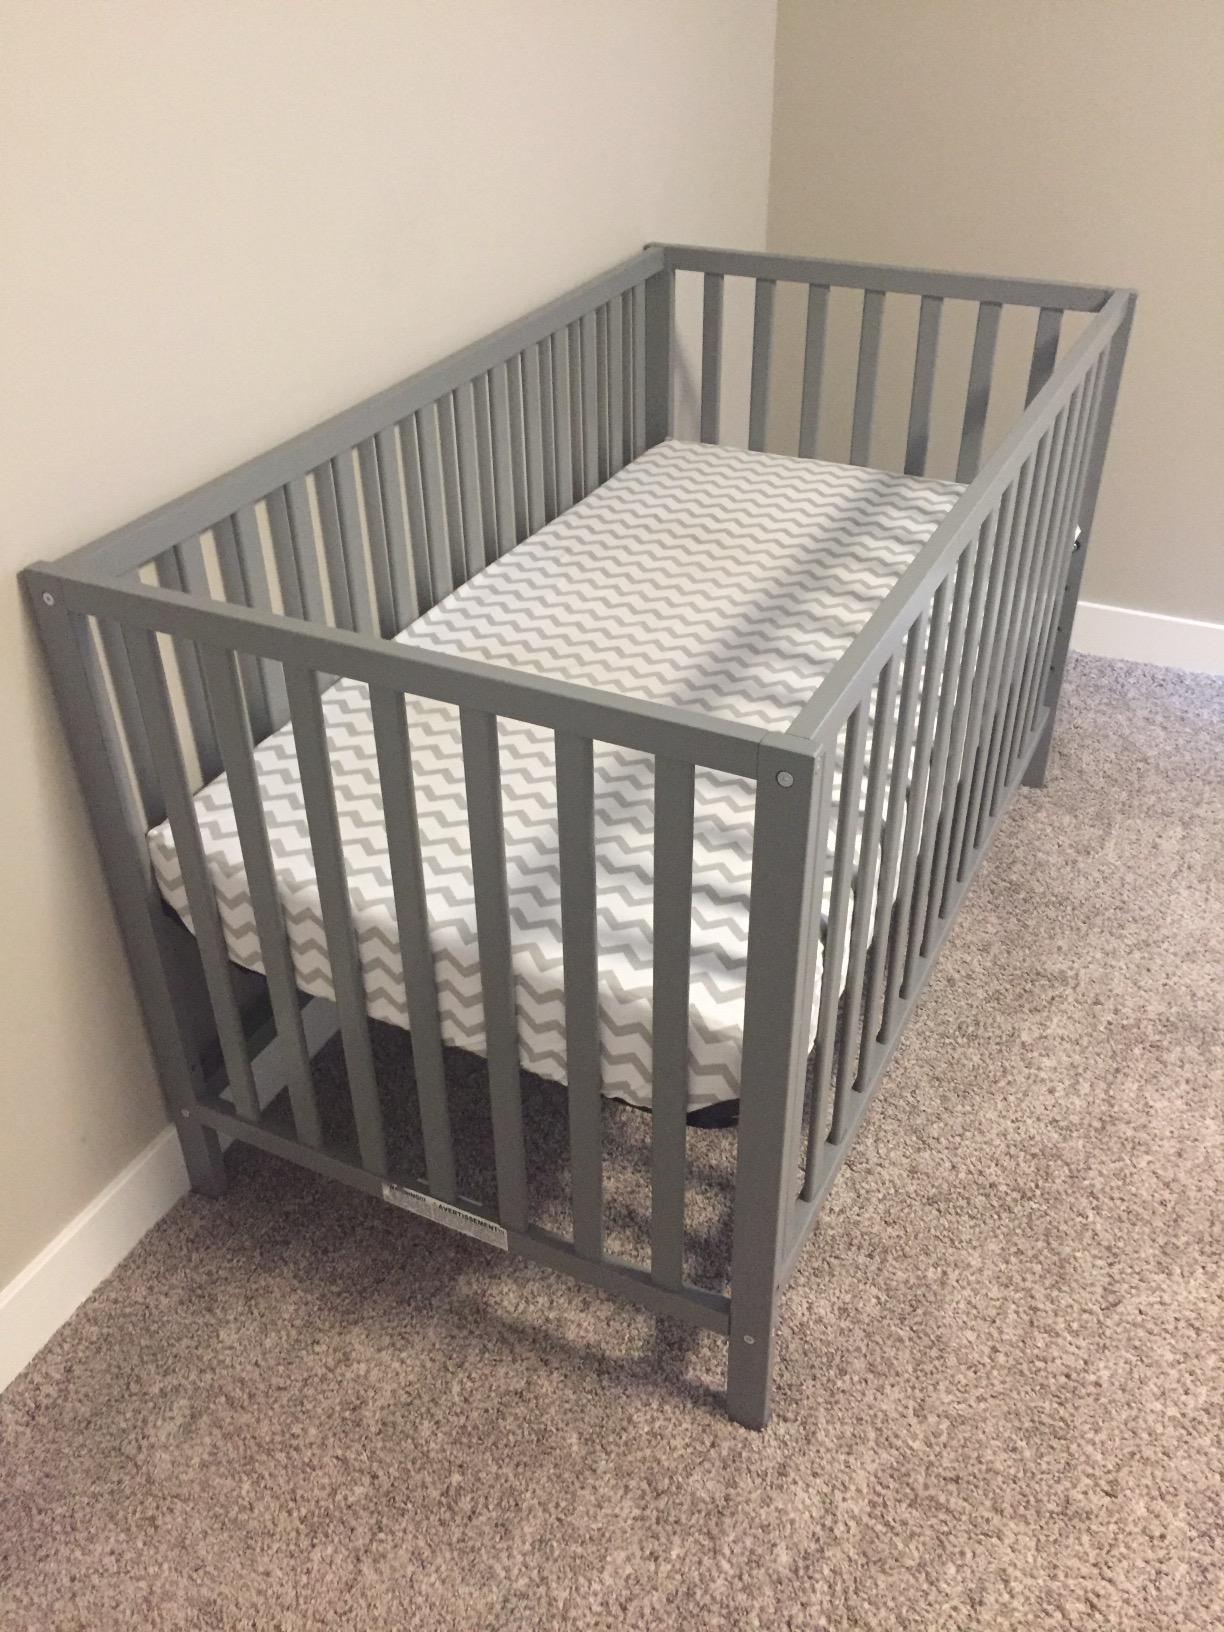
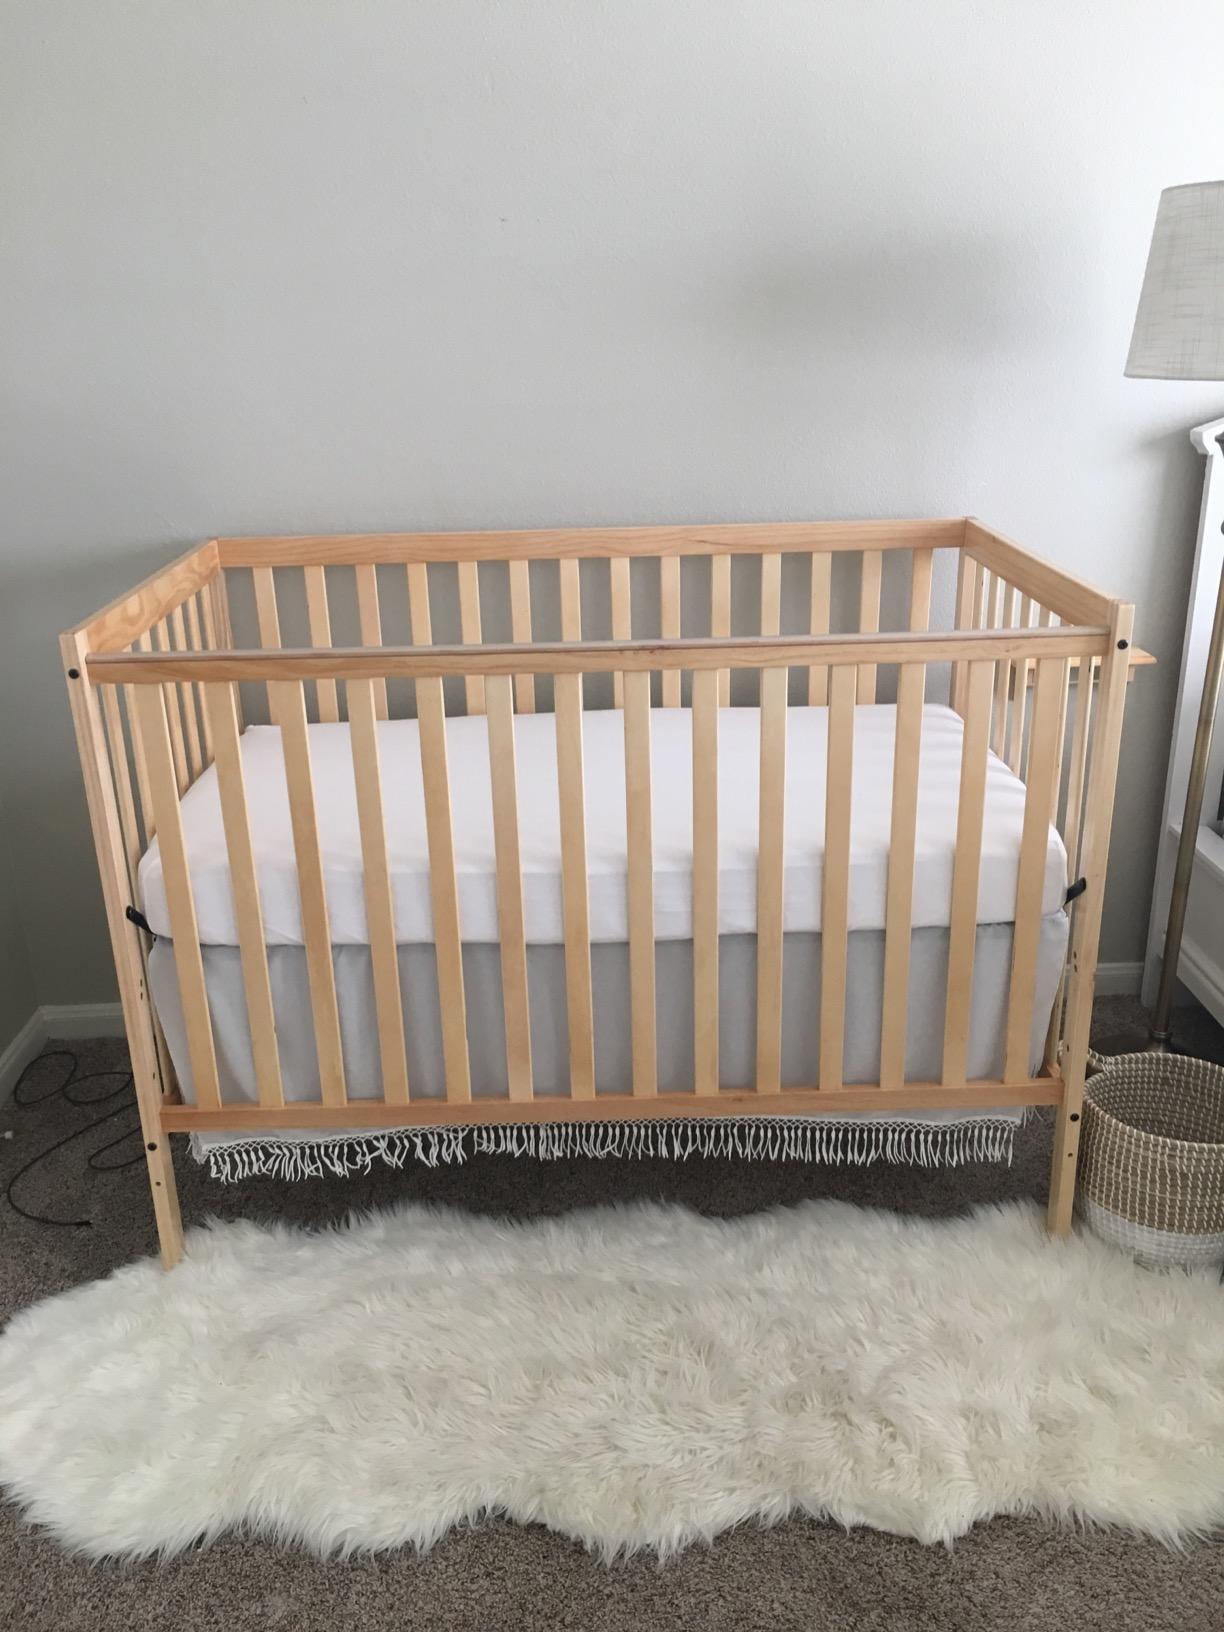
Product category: products_crib
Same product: no